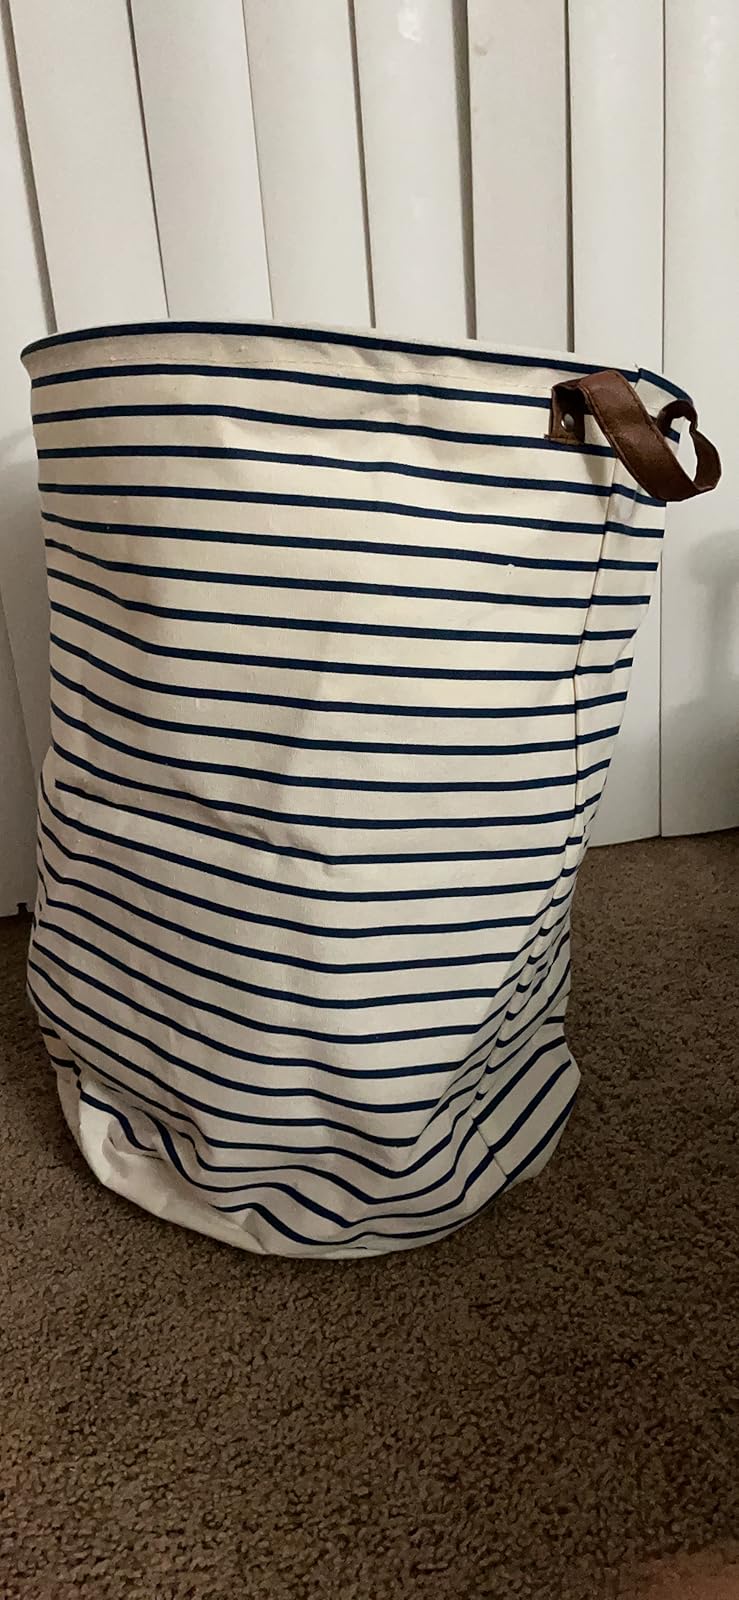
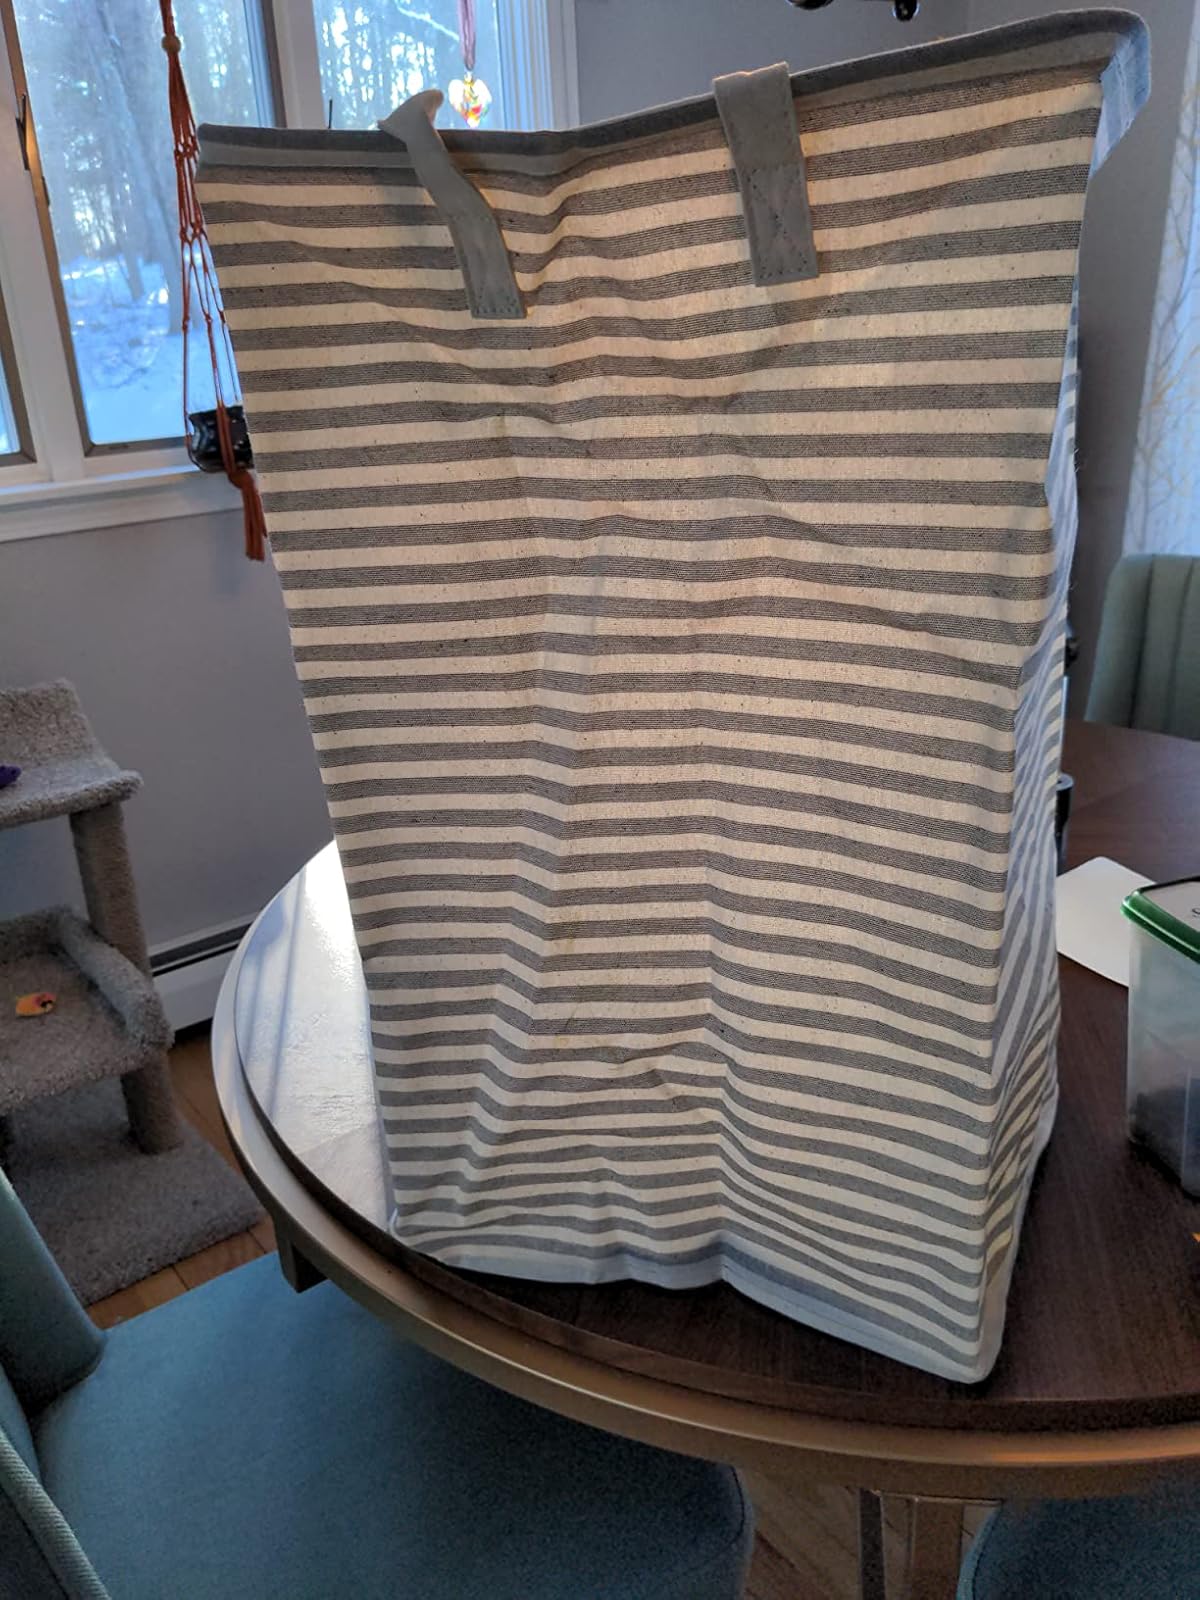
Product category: items_hamper
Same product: no